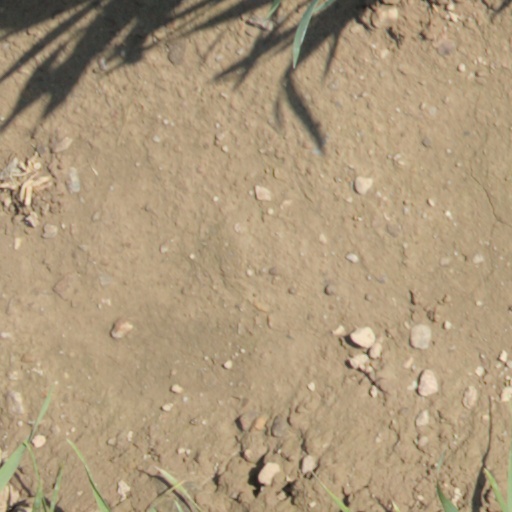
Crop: wheat